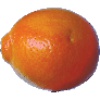
Label: tangelo